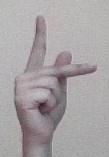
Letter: dha